Science and technology of the Han dynasty

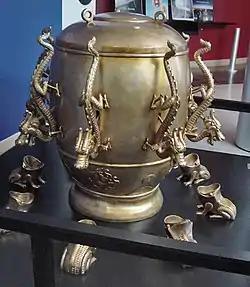
A modern replica of Zhang Heng's seismometer of 132

Evidence of Han-era mechanical engineering comes largely from the choice observational writings of sometimes disinterested Confucian scholars. Professional artisan-engineers ("jiang" ) did not leave behind detailed records of their work. Han scholars, who often had little or no expertise in mechanical engineering, sometimes provided insufficient information on the various technologies they described.